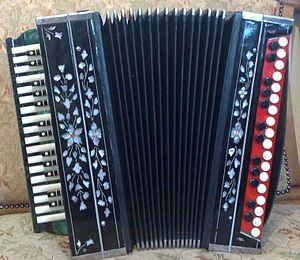
Le garmon est un accordéon à anche libre présent en Russie et dans le Caucase.